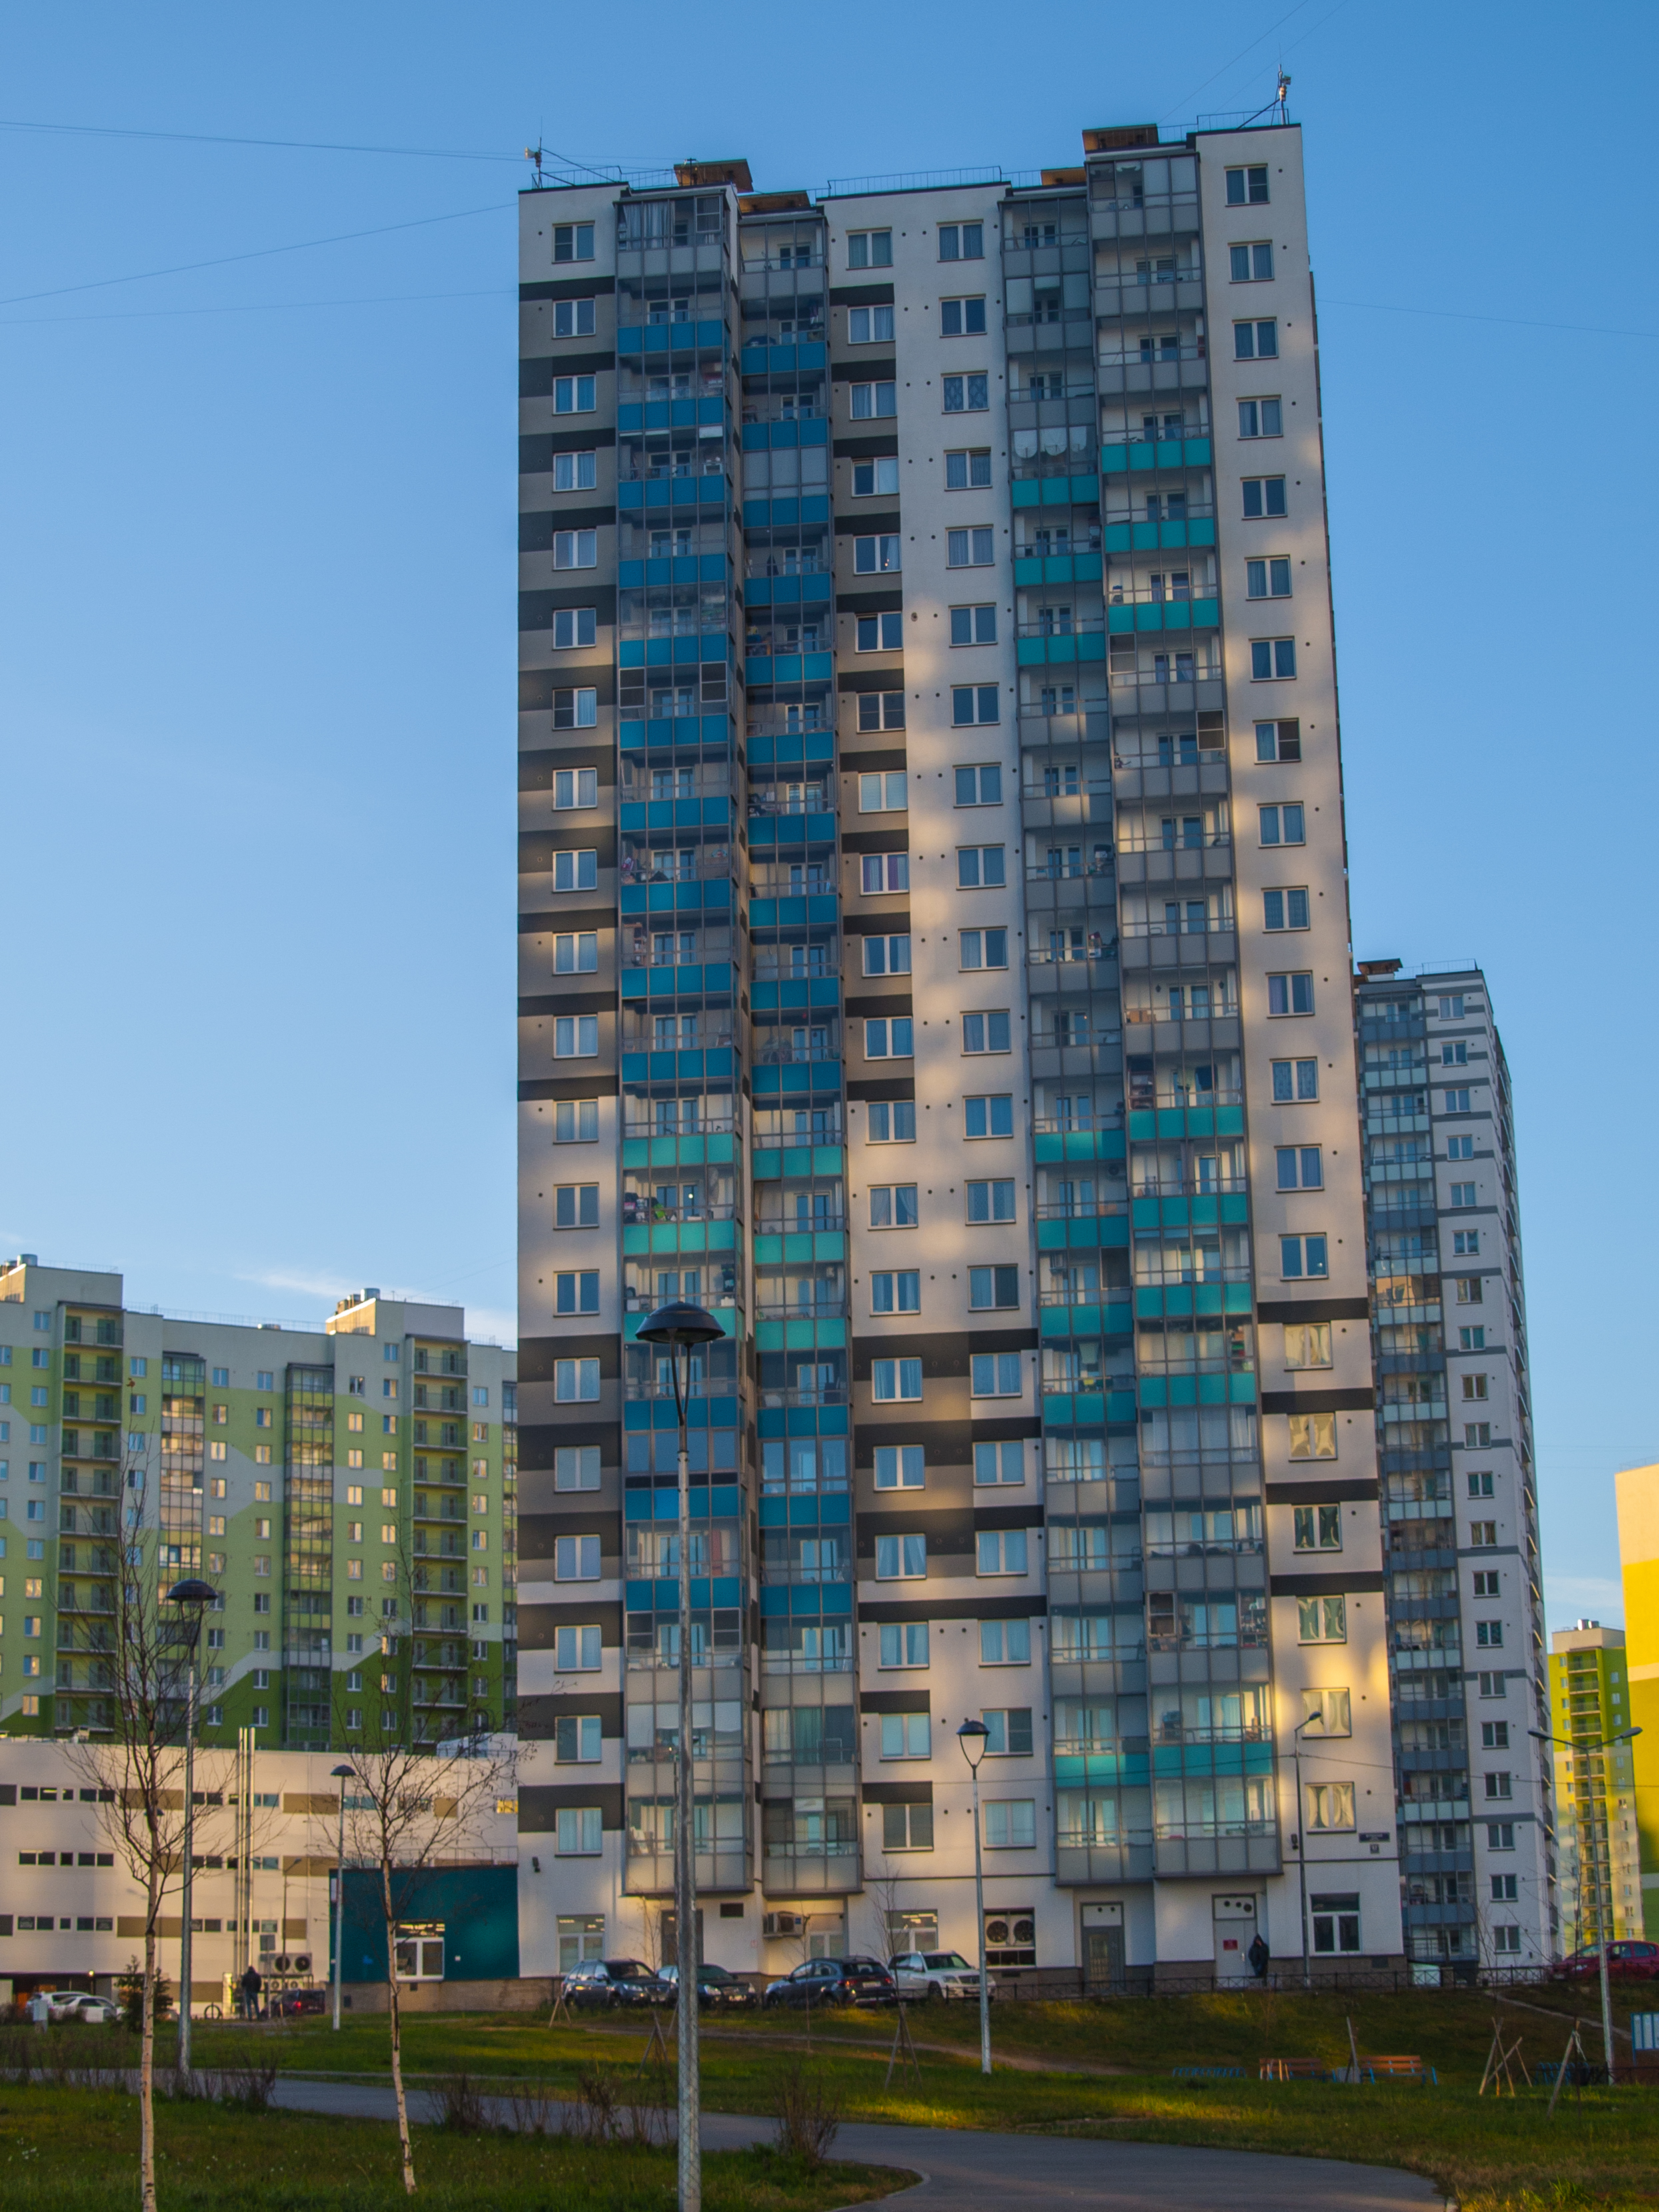
images, sky, building, skyscraper, plant, urban design, window, tower block, condominium, house, neighbourhood, residential area, tree, facade, street light, commercial building, city, metropolis, mixed use, apartment, cityscape, grass, headquarters, suburb, tower, symmetry, reflection, downtown, corporate headquarters, skyline, room, estate